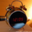
Label: clock